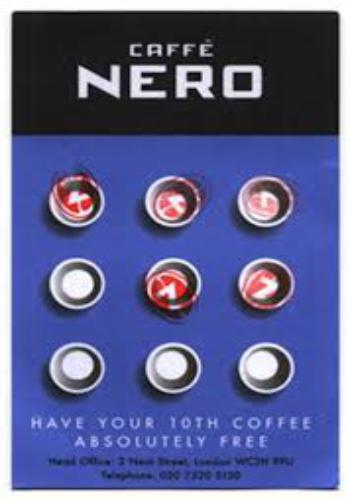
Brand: Caffe Nero
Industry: Food